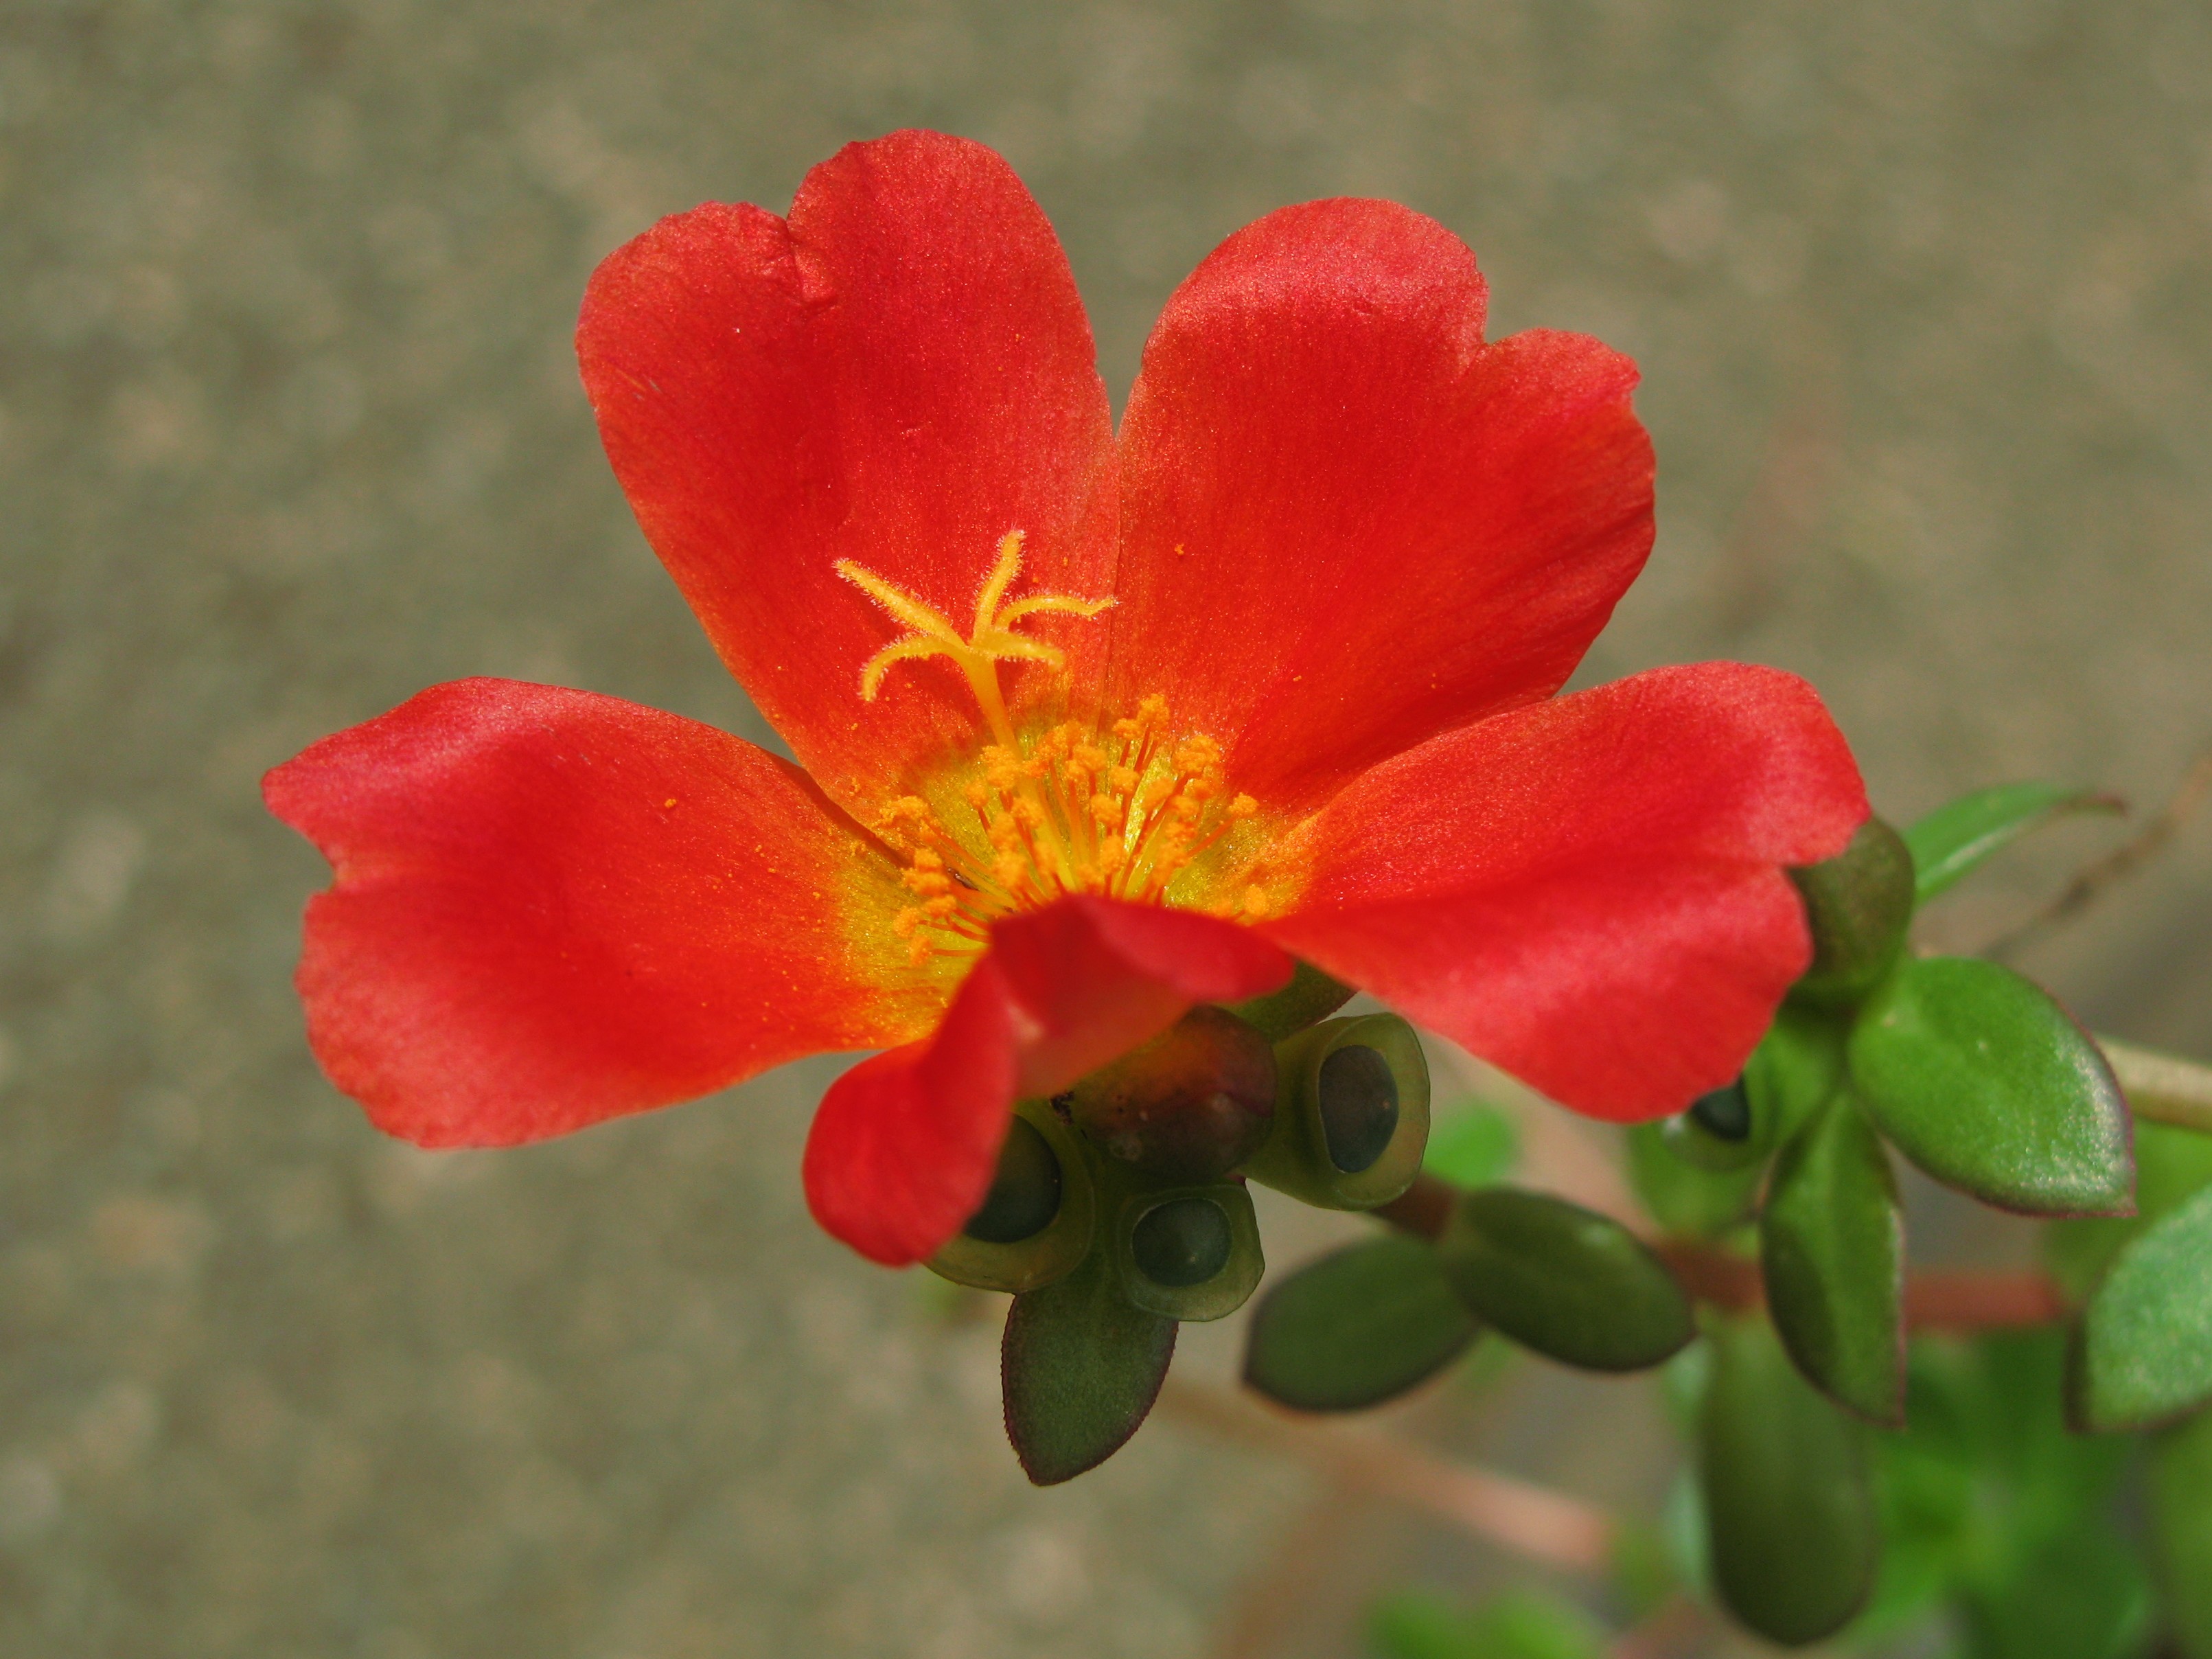
blossom, plant, flower, petal, high, red, botany, flora, wildflower, close up, shrub, hires, hi, res, powershotg7, canong7, macro photography, flowering plant, land plant